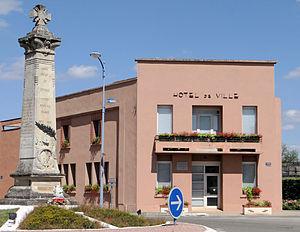
Reyniès (Tarn-et-Garonne, France) - Monument aux morts et hôtel de ville.
Reyniès est une commune française située dans le département de Tarn-et-Garonne, en région Occitanie.